X (manga)

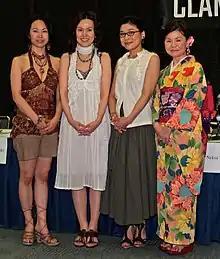
The four Clamp artists (from left to right): Satsuki Igarashi, Nanase Ohkawa, Mick Nekoi, and Mokona Apapa created "X"

The manga artists group Clamp created "X". Influenced by the works of Go Nagai and Kyokutei Bakin, the story develops the group's ideas on humanity's responsibility to itself; its family and the planet. After the success of "Tokyo Babylon" and "Clamp School Detectives", their editor at "Monthly Asuka", Seiichiro Aoki, approached the members of Clamp to script a longer series. Writer Nanase Ohkawa, the group's head writer, seized the opportunity to script her long-in-development "end of the world" epic. Conceived while she was still in middle school, Ohkawa's original story focused on a group of warriors fighting a losing battle in the name of justice. While the idea never materialized, many aspects were carried over into Clamp's manga, including the lead characters of Kamui and Fuma. Kamui was originally written as a high-school student from Kotori Monou's point of view to appeal to the "shōjo" audience of young females. However, poor response from readers led to Clamp changing their characterizations. Ohkawa aimed to show characters from their previous works in the "X" resulting in multiple crossovers. The title—"X"—was chosen because it has no fixed meaning. In mathematics, it is a common variable. Beyond mathematics, "X" is a generic placeholder whose value is secret or unknown. "X" is also a cruciform, an allusion to Christian mythos, and the representation of death and rebirth in Kabbalah.